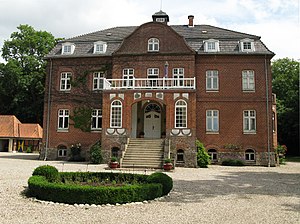
Ravnholt (Sydslesvig)
Prisholt gods
Ravnholt eller Rabenholz er en landsby og kommune beliggende i det sydøstlige Angel i Sydslesvig. Administrativt hører Stenbjerg under Slesvig-Flensborg kreds i den tyske delstat Slesvig-Holsten. Kommunen samarbejder med nabokommunerne i Gelting Bugt kommunefællesskab. I kirkelig henseende hører Ravnholt under Gelting Sogn. Sognet lå i den danske tid indtil 1864 i Kappel Herred, oprindlig i Ny Herred.